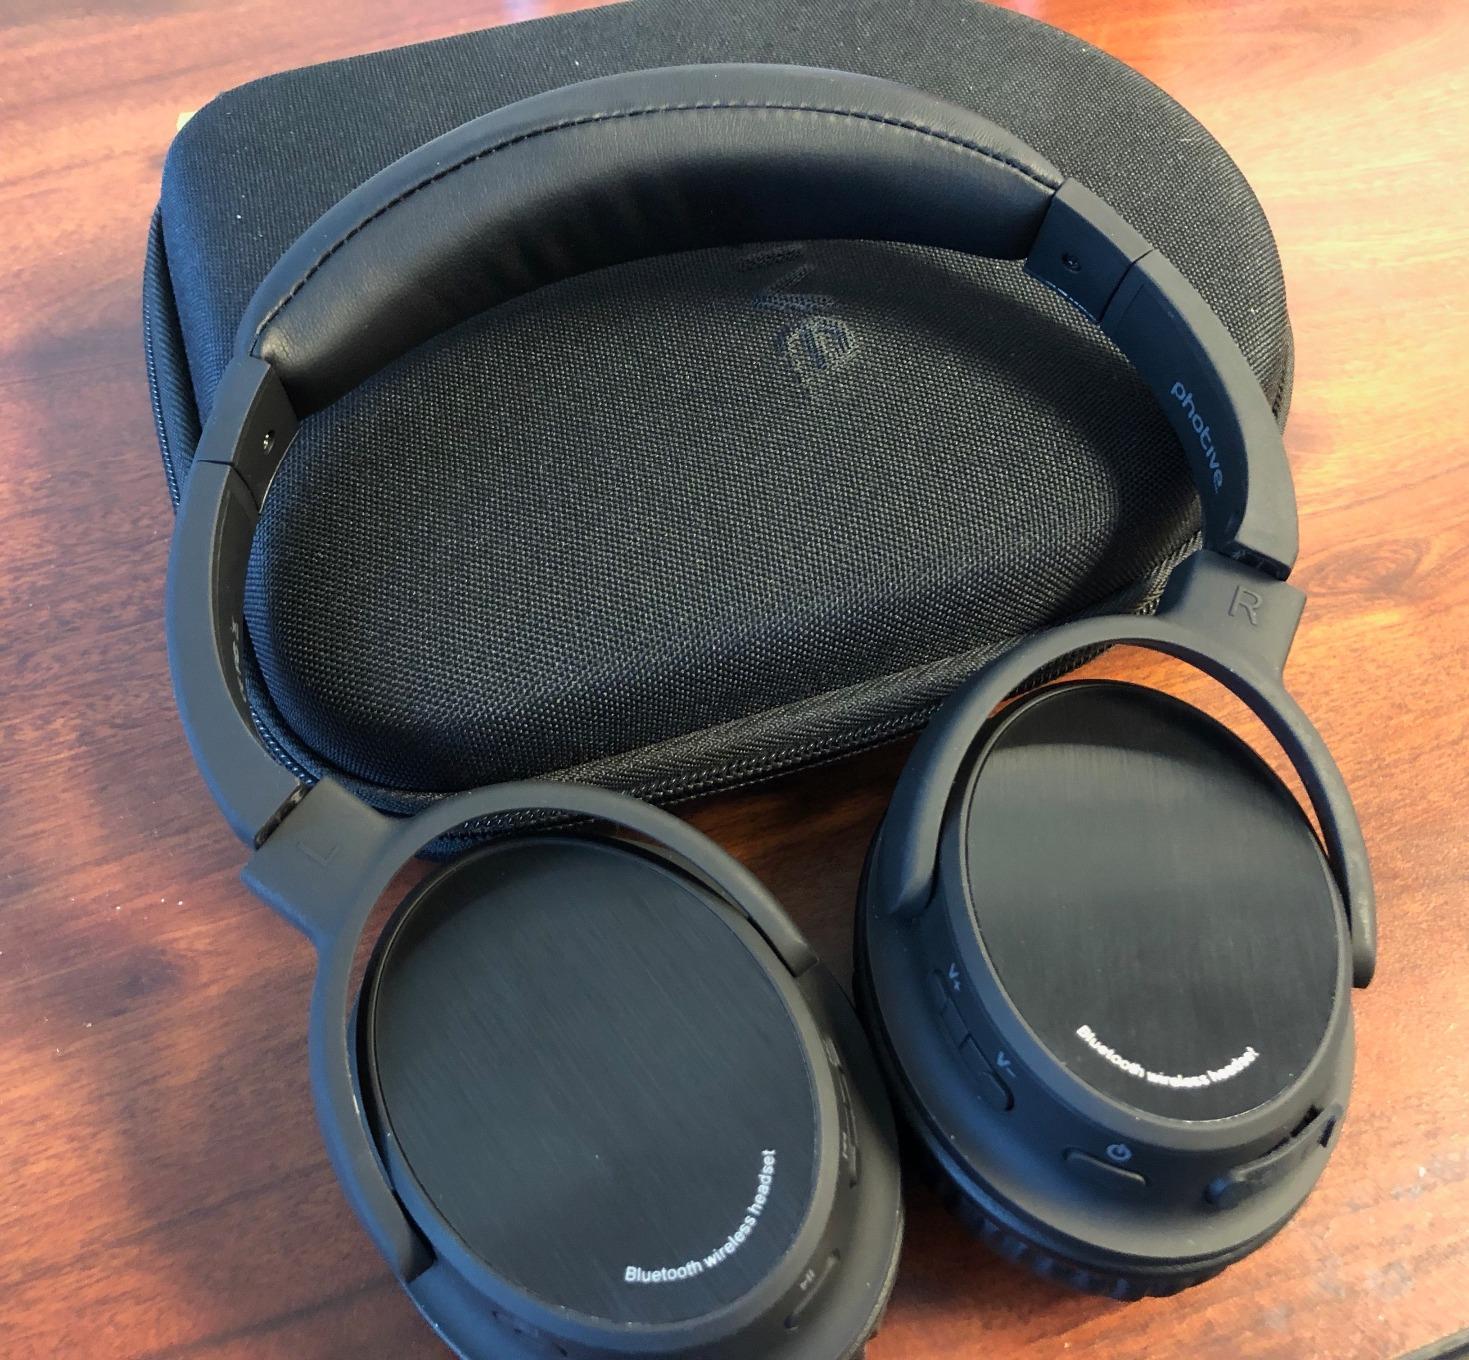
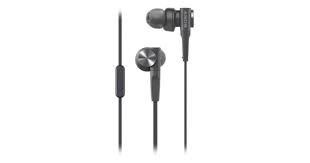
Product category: headphones
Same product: no